List of Olympic men's ice hockey players for Slovakia

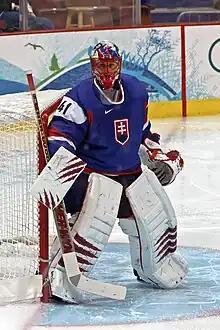
Jaroslav Halák is the winningest Slovak goalie, with 4 wins in 7 games.

These goaltenders were named to the Olympic roster, but did not receive any ice time during games. Pavol Rybár did not play in any games in the 1998 tournament, but did start games at later tournaments. Peter Budaj and Rastislav Staňa were named to the team at the 2010 tournament, but did not play any games.